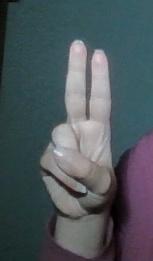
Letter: taa